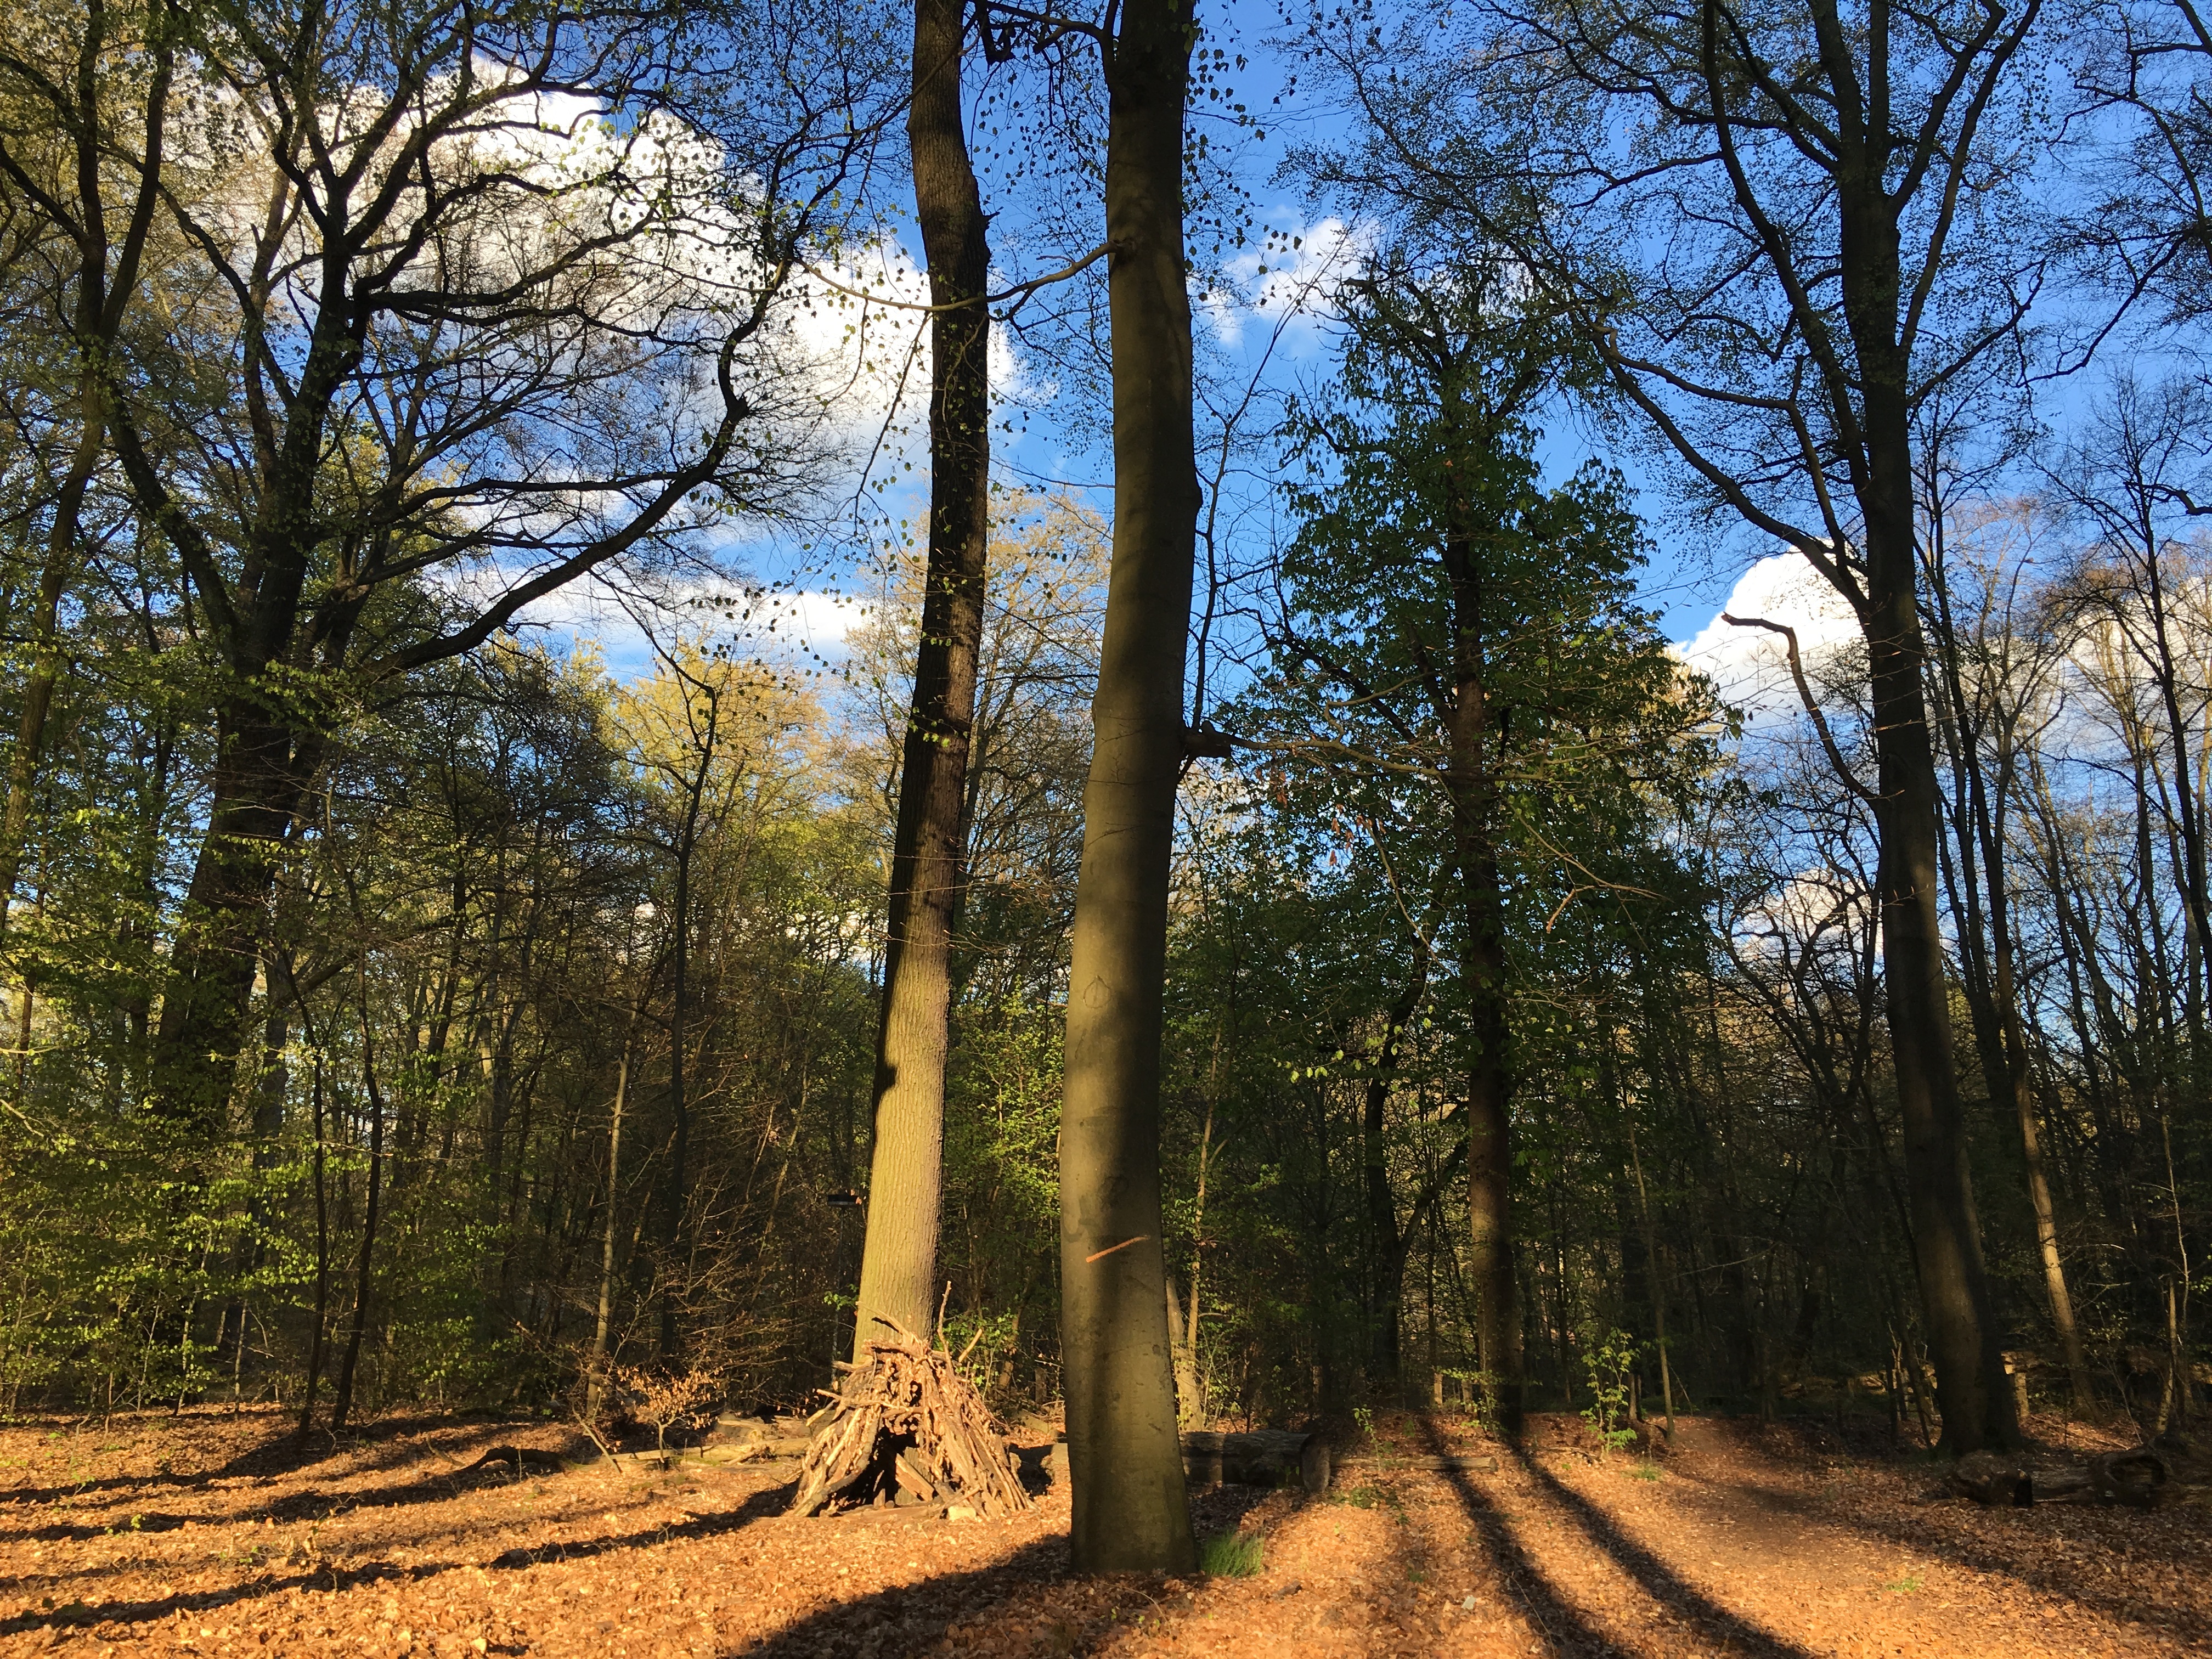
tree, nature, forest, wilderness, plant, trail, sunlight, leaf, autumn, season, trees, berlin, woodland, habitat, ecosystem, biome, forest tegel, natural environment, woody plant, temperate coniferous forest